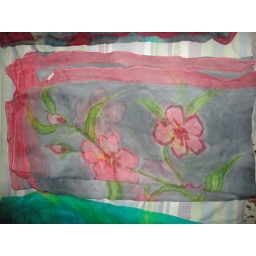
Grey chiffon dupatta with flowers in shades of pink, with pink border all around.